Susanna Corder

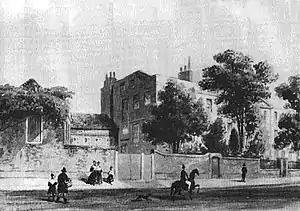
Fleetwood House in Stoke Newington which housed Newington Academy for Girls from 1824

On returning to England in 1824 and with the assistance of the Quaker scientist and abolitionist William Allen and his third wife Grizell (1757–1835) Corder opened Newington Academy for Girls in Fleetwood House in Stoke Newington, the organisation of which she based on the school in Ireland she had recently left. Newington Academy for Girls issued its first prospectus on 14 August 1824 and it began taking pupils shortly thereafter. Corder was the headmistress of the new school, other founders of which included Anna Hanbury, mother of Sir Thomas Buxton, 1st Baronet, Luke Howard, pharmacist and meteorologist, Edward Harris, father-in-law of Alfred Tylor, and Samuel Gurney, banker.